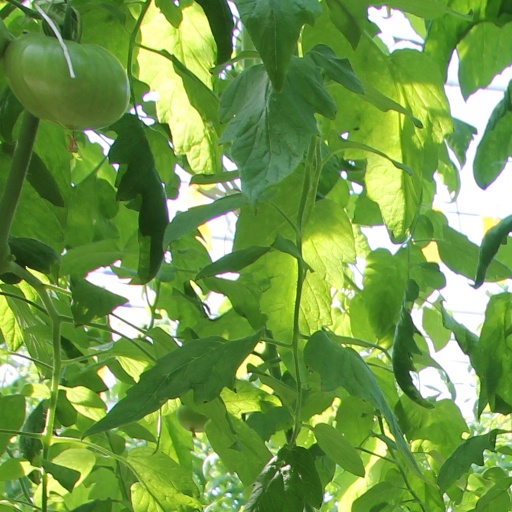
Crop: tomato